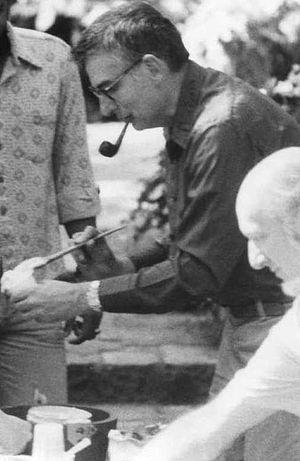
Robert Lawson Vaught est un mathématicien logicien, un des fondateurs de la théorie des modèles.